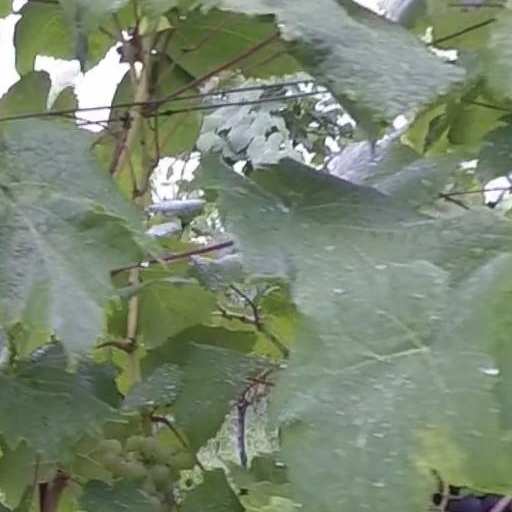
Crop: grape